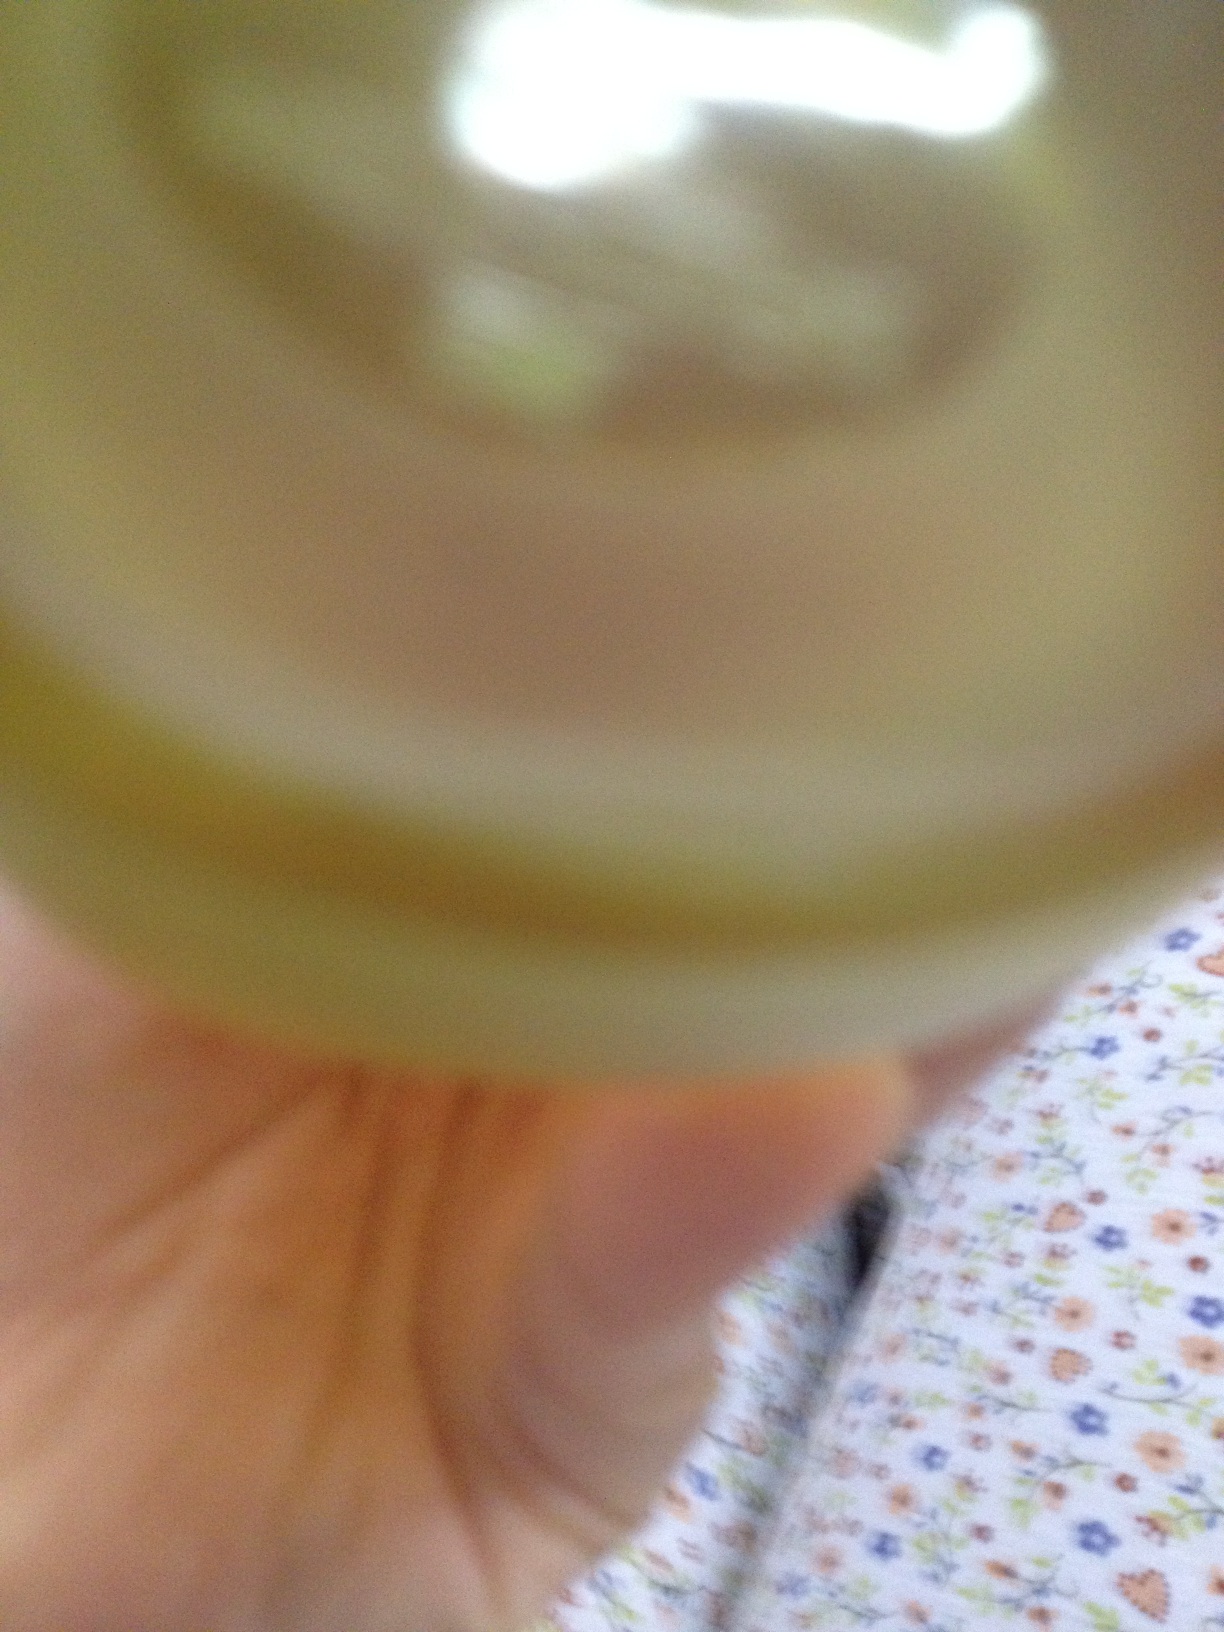Question: Read this thing on the product
Answer: unanswerable